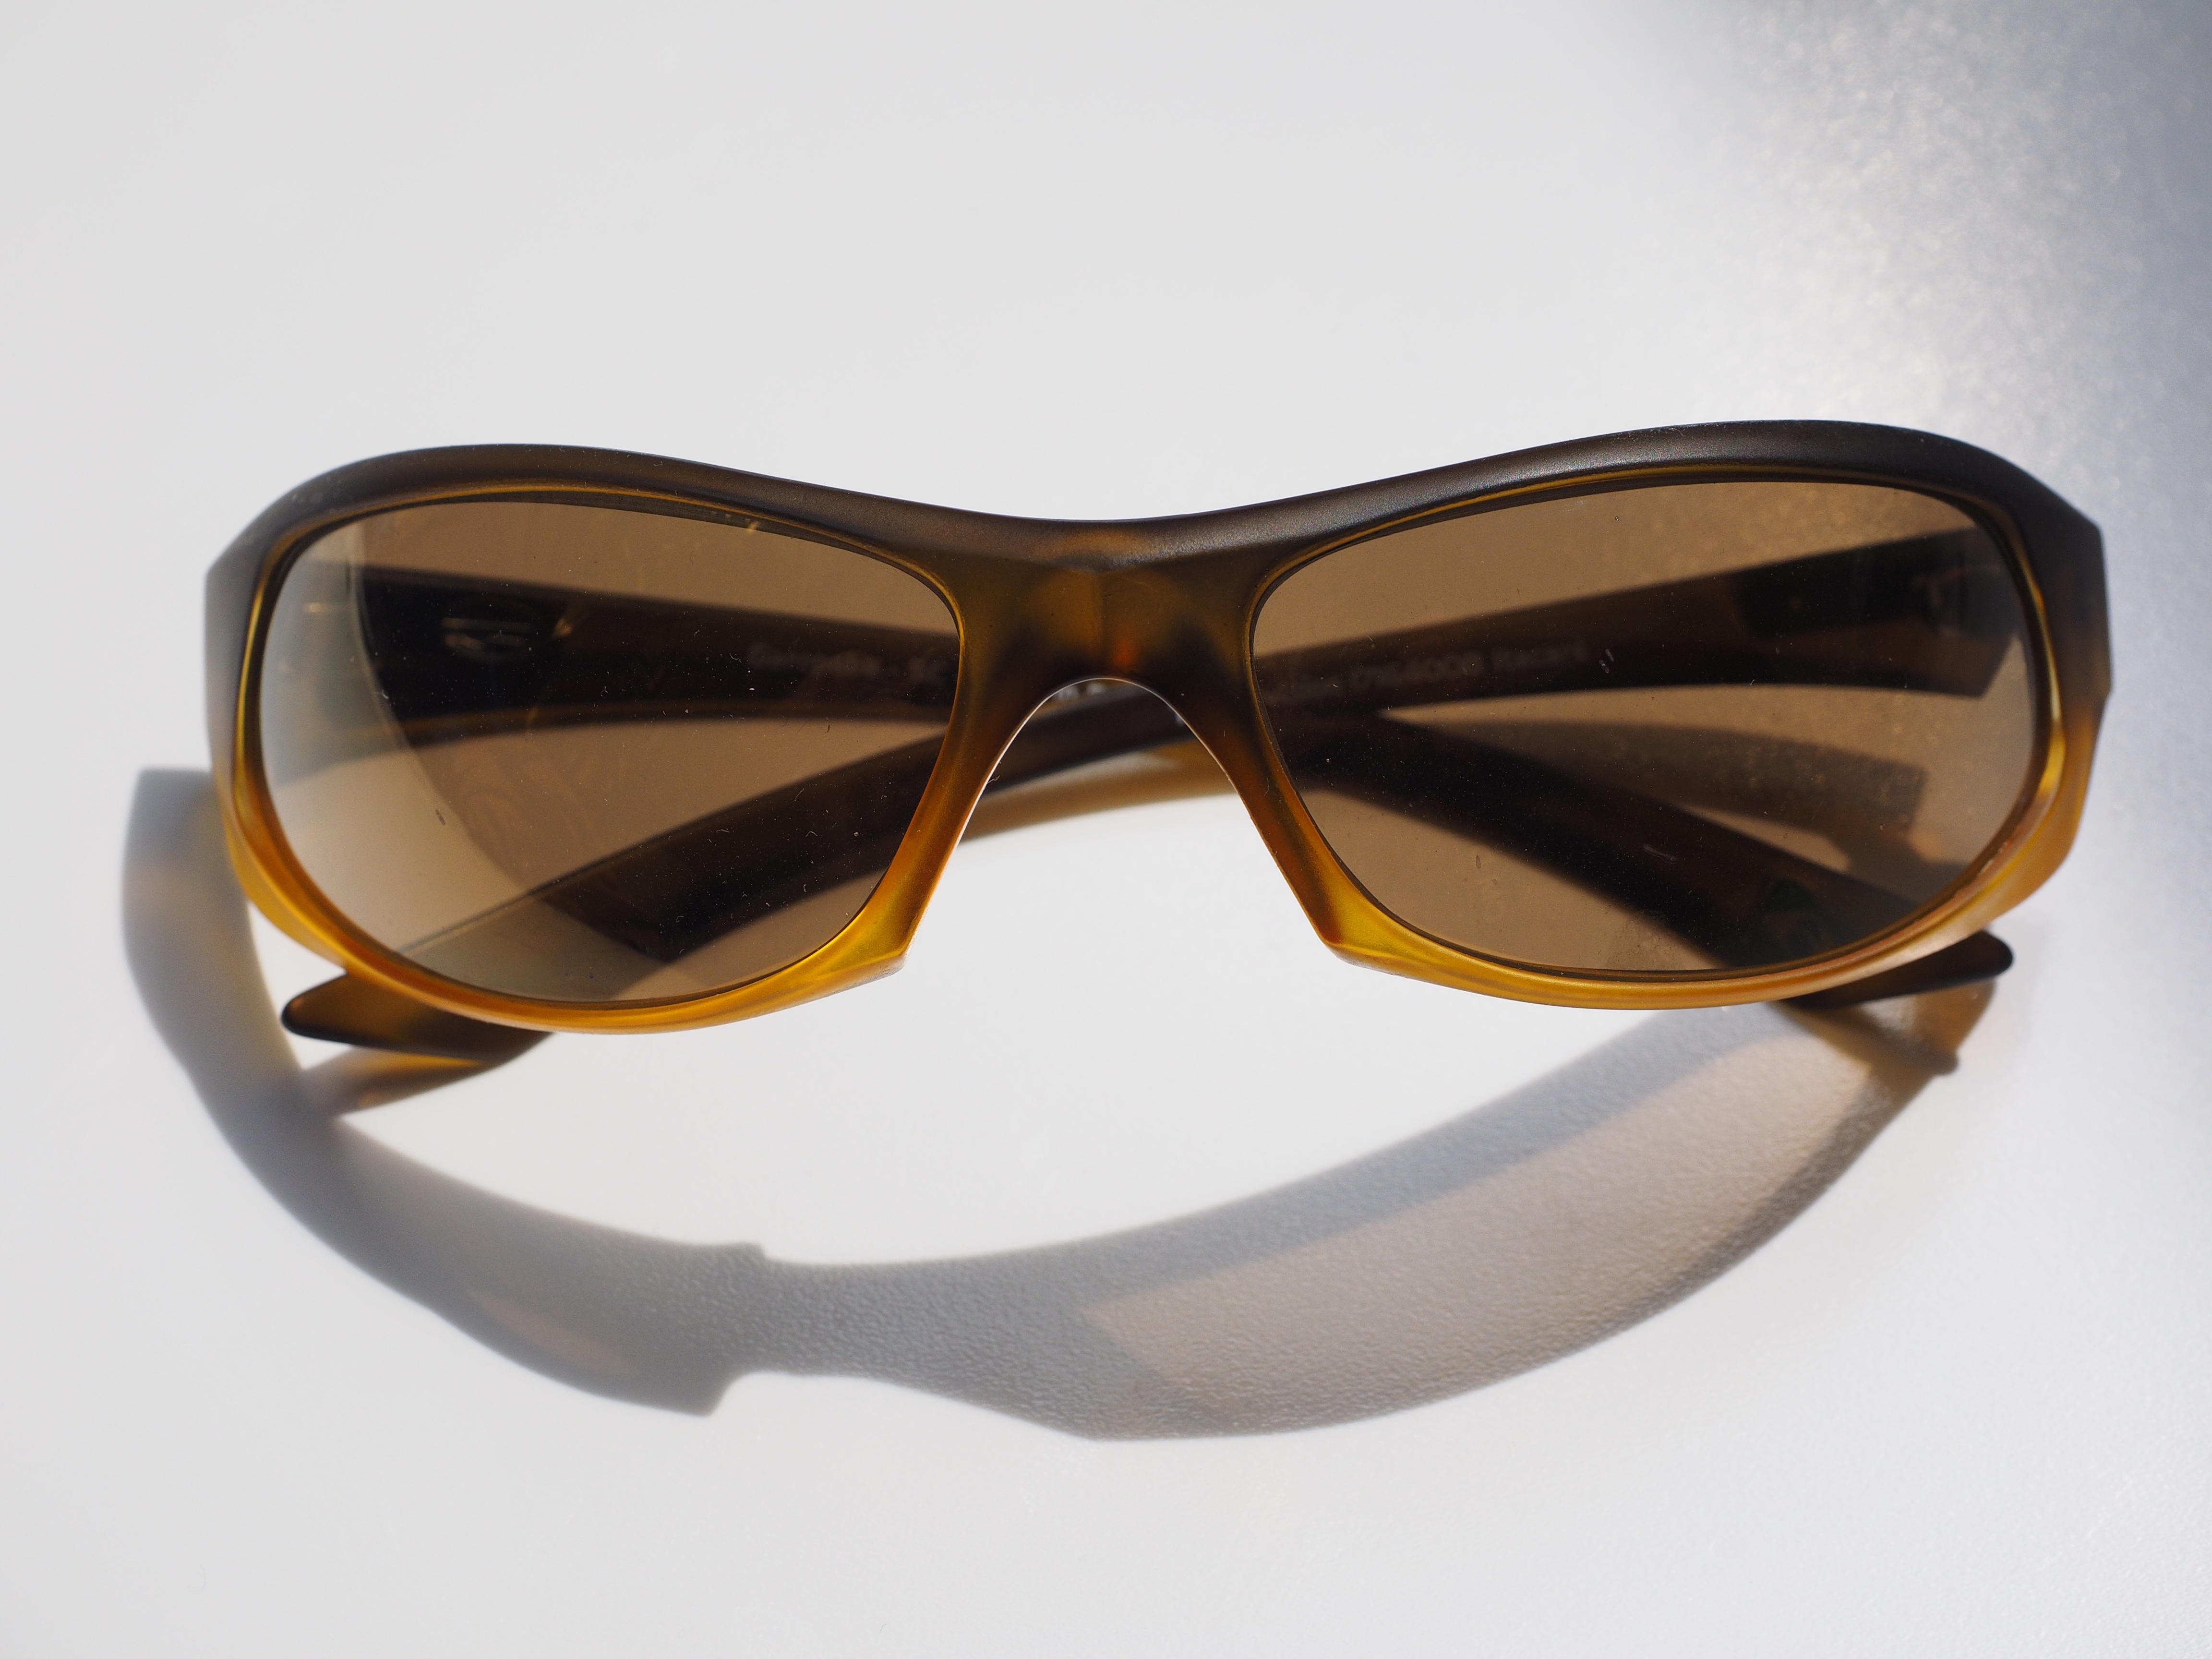
utensil, brown, fashion, brand, cool, sunglasses, glasses, goggles, tinted, eyewear, see, lenses, accessory, sehhilfe, fashionable, darken, eye protection, glasses strap, brand glasses, uv protection, outdoor glasses, sports eyewear, mormaii, fashion accessory, vision care